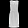
Label: Dress